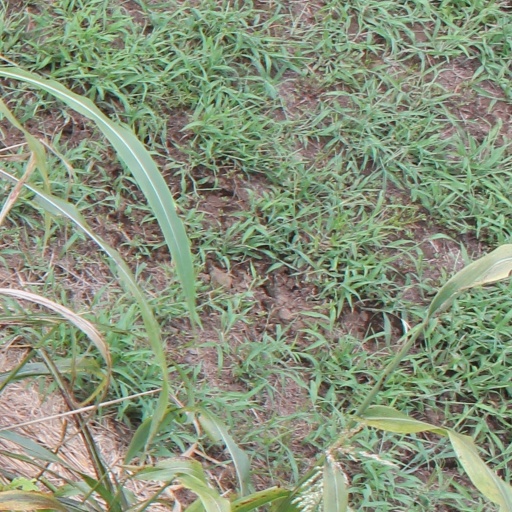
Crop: sorghum